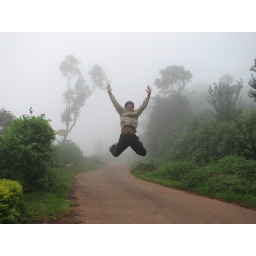
flying in the cloud